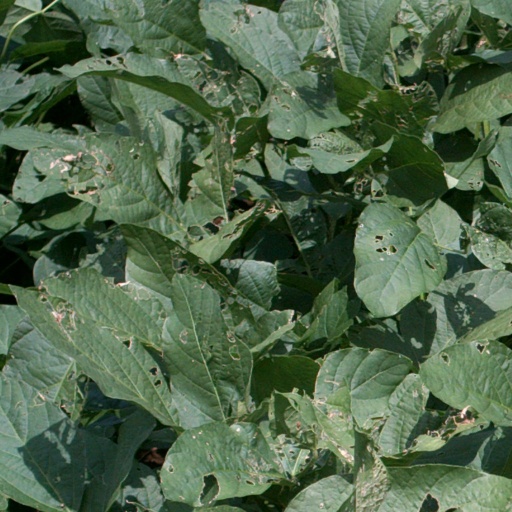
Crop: soybean